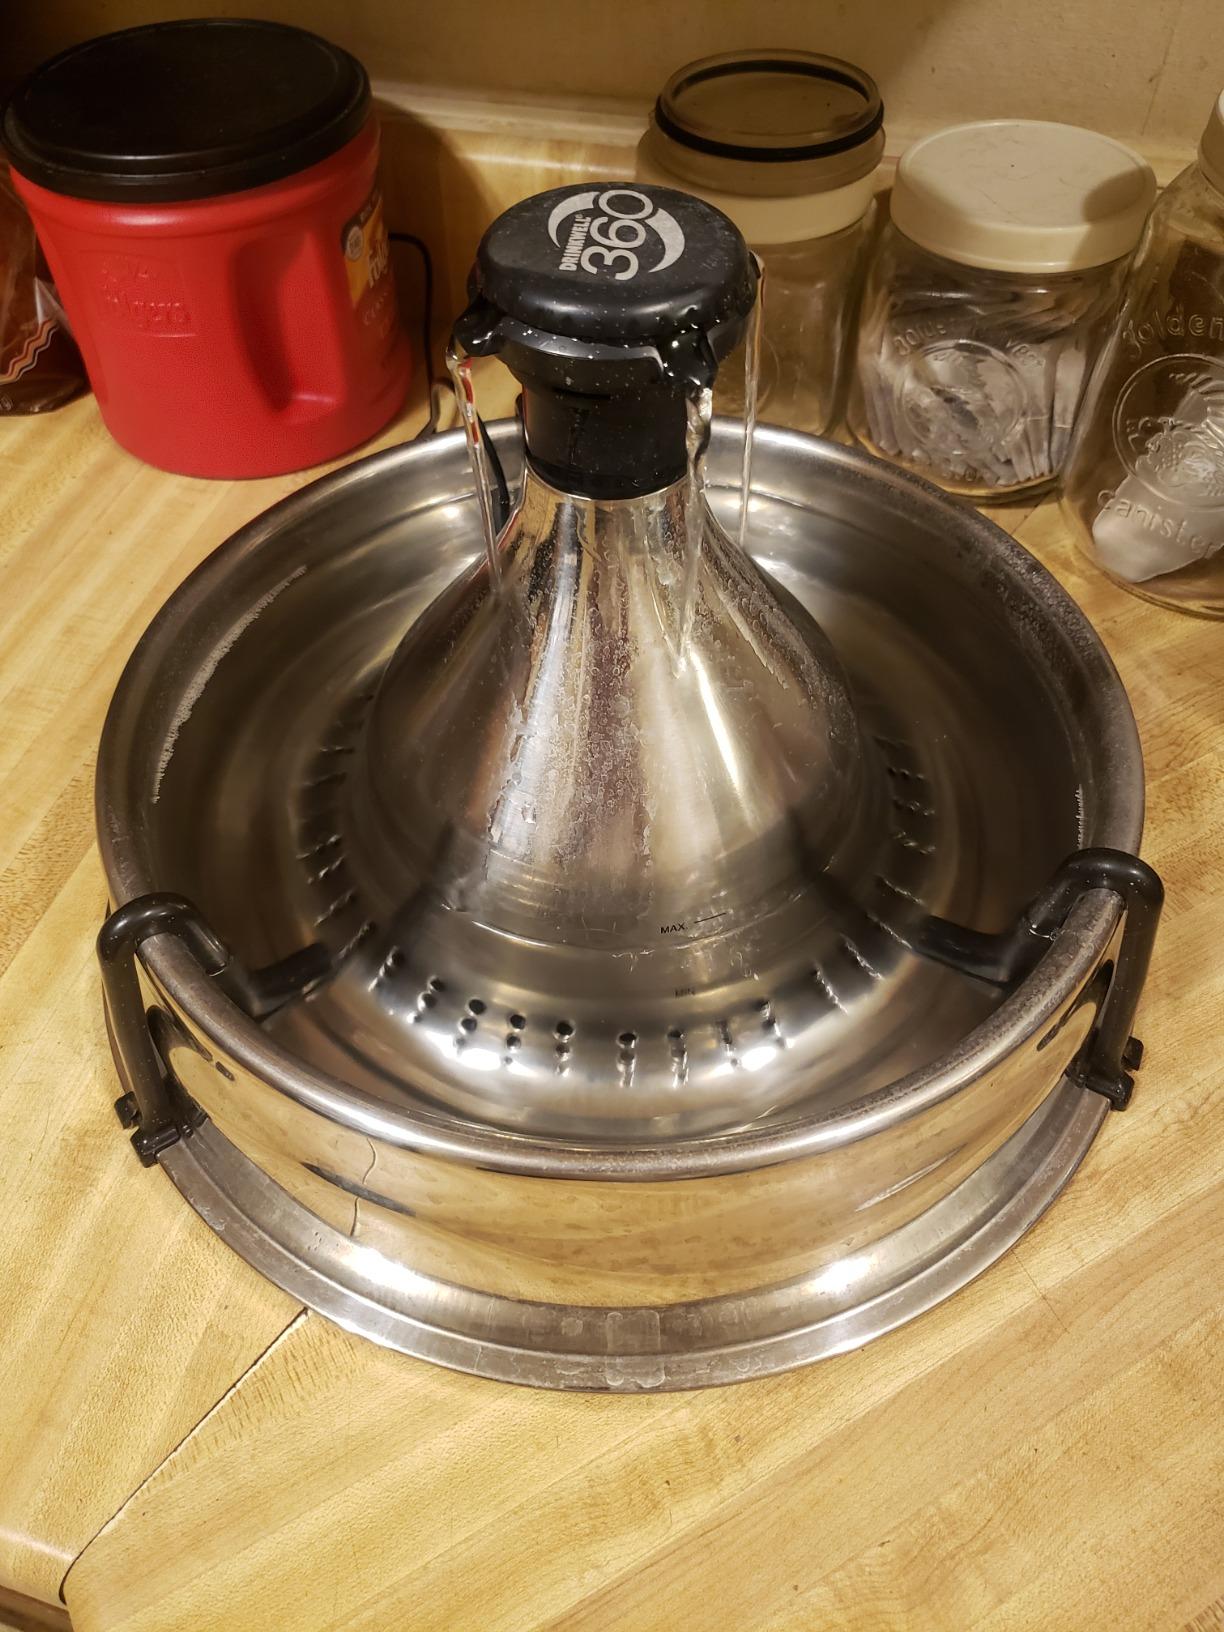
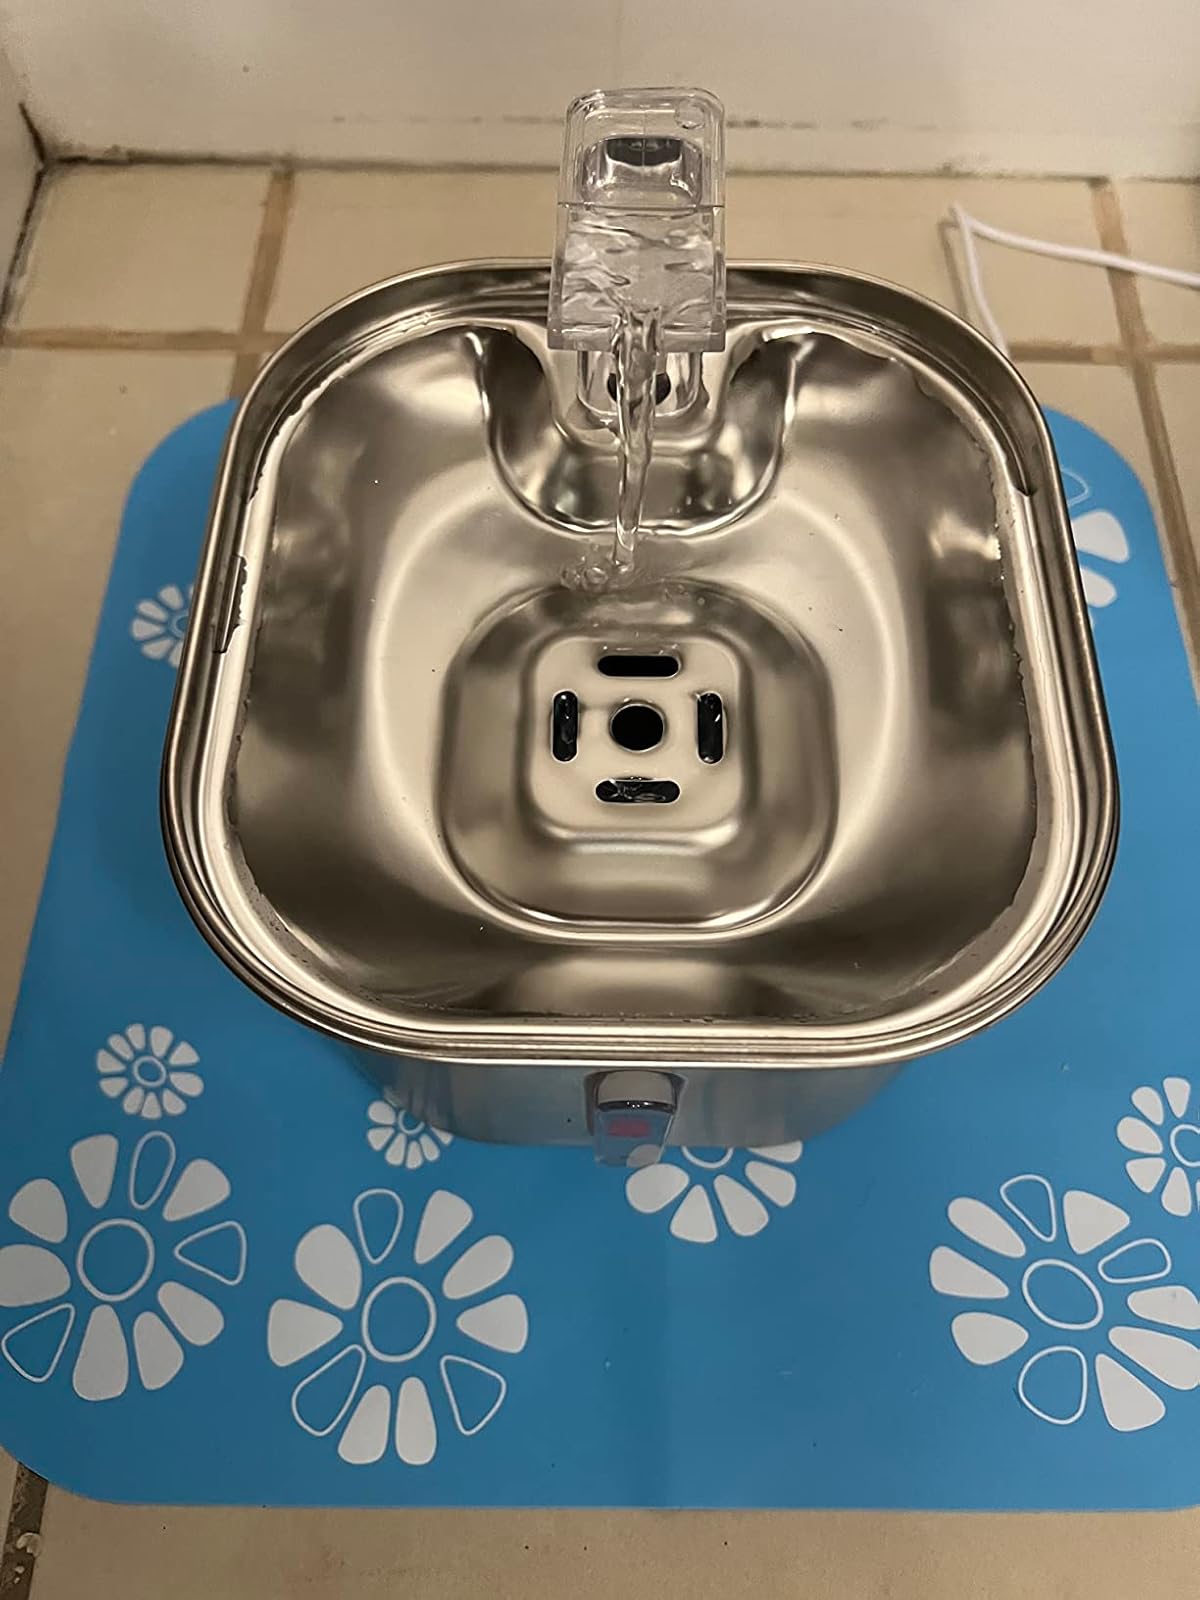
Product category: items_bowl
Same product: no